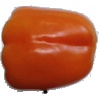
Label: Pepper Orange 1